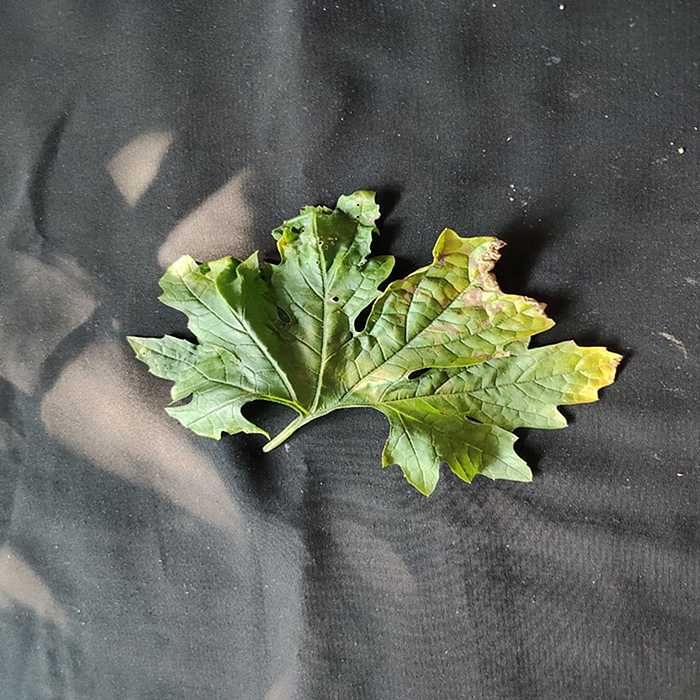
Plant: Bitter Gourd
Label: Downey mildew